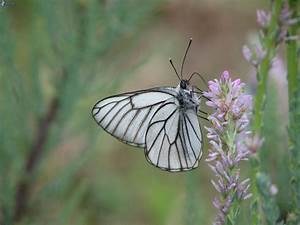
Label: farfalla